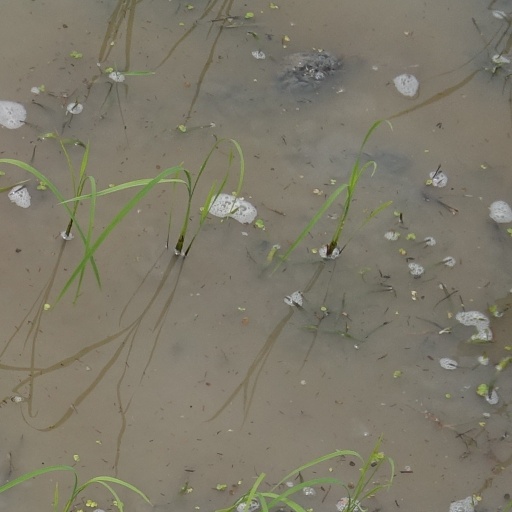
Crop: rice